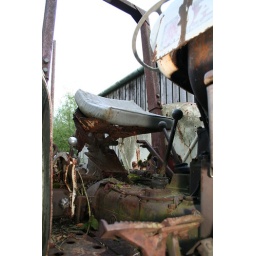
the old banger that the landlord still cuts the grass in the field with.